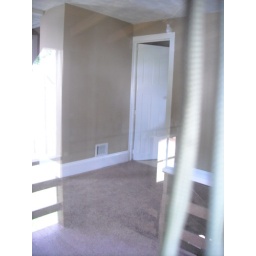
Door to bathroom in bedroom 2